History of Camden, New Jersey

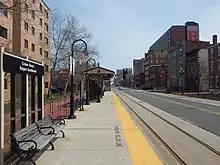
The River Line's Cooper Street–Rutgers University station stop

Approximately ten million cans of soup were produced at Campbell's per day. This put additional stress on cannery workers who already faced dangerous conditions in an outmoded, hot and noisy factory. The Dorrance family, founders of Campbell's, profited while lowering the costs of production.